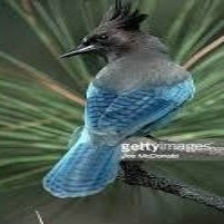
Species: AZURE JAY
Scientific name: CYANOCORAX CAERULEUS
ImageNet parent category: jay